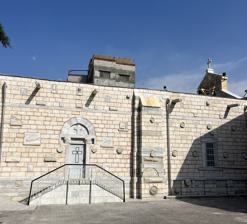
Building: Church of Saint Porphyrius
Country: Unknown
Year built: 1150
Church in Gaza City, Palestine Church in Gaza City, State of Palestine Church of Saint Porphyrius كنيسة القديس برفيريوس Saint Porphyrius Church in 2022 31°30′12″N 34°27′44″E / 31.5033°N 34.4621°E / 31.5033; 34.4621 Location Gaza City Country State of Palestine Denomination Greek Orthodox Patriarchate of Jerusalem History Dedication Saint Porphyrius Consecrated 1150 Architecture Completed 1150–1160 Specifications Length 22.9 meters (75 ft) Width 8.9 meters (29 ft) Administration Archdiocese Archdiocese of Tiberias Clergy Archbishop Alexios Moschonas The Church of Saint Porphyrius ( Greek : Εκκλησία του Αγίου Πορφυρίου , romanized : Ekklisía tou Agíou Porfyríou , IPA: [e.kliˈsi.a tu aˈʝi.u por.fiˈri.u] ; Arabic : كَنِيسَة الْقِدِّيس بُرْفِيرْيُوس , romanized : Kanīsat al-Qiddīs Burfīryūs ) is a Greek Orthodox church in Gaza City , State of Palestine . It belongs to the Greek Orthodox Patriarchate of Jerusalem and is the oldest active church in the city. Located in the Zaytun Quarter of the Old City of Gaza, it is named after the 5th-century bishop of Gaza, Saint Porphyrius , whose tomb is situated in the northeastern corner of the church. History A church was built on the site as early as AD 425, and was converted into a mosque in the 7th century. The current church was built by the Crusaders in the 1150s or 1160s; they dedicated it to St Porphyrius. Records from the 15th century show that the church may have also been dedicated to the Virgin Mary . The church was renovated in 1856. The Patriarch of Jerusalem appointed Saint Porphyrius, when he was aged 45, as custodian of the Venerable Wood of the Cross of the Lord. He was described by the Roman Christian hagiographer Mark the Deacon as the Christianizer of the "disobedient pagan people of Gaza." According to the legend, there was a terrible drought in Gaza that ended only after Saint Porphyrios and a group of  280 Christians prayed to God with "fasting, vigil and procession." This led to the conversion of 25 pagans, as rain in this region was considered God's greatest gift. In the 2014 Gaza War , around 2,000 Palestinians slept in the church during Israeli bombings. The church was again used as refuge for hundreds of civilians during the 2023–24 Israel–Hamas war . In October 2023, it was the site of an airstrike by the Israeli Air Force , which hit two halls sheltering Gazan Palestinian Muslims and Christians, causing the collapse of at least one building, and killed between 16–18 civilians. The church was attacked again in July 2024. Architecture Church of St. Porphyrius and minaret There are some cornices and bases that date back to the Crusader period, but much of the other portions are later additions. The church is rectangular in shape, with a half-domed roofed temple. Its pavement 1.8 meters (5.9 ft) below ground level in its southern part, and 3 meters (9.8 ft) below ground level at the northern end, suggesting that the present building was built atop of an earlier church structure. The church consists of a single aisle made up of two groin-vaulted bays, with a projecting semi-circular apse preceded by a barrel-vaulted presbytery. Internally, the building measures 22.9 meters (75 ft) by 8.9 meters (29 ft), including the apse. It has architectural and constructional similarities with the former Cathedral of Saint John the Baptist (currently the Great Mosque of Gaza ). The church has three entrances. The western entrance has a portico with three marble columns supporting two pointed arches. The bases of the marbles date from the Crusader era. The church can also be entered from its façade or from a side door which opens onto a modern gallery, equipped with stairs for going down to the level of the pavement. Its colossal walls are supported by horizontal marble and granite columns and pilasters . See also Holy Family Church, Gaza ,  Latin Catholic church of Gaza City Gaza Baptist Church ,  Protestant church of Gaza City References